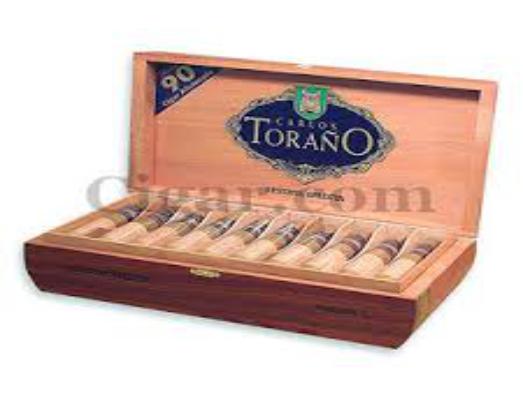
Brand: Carlos Torano
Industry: Necessities